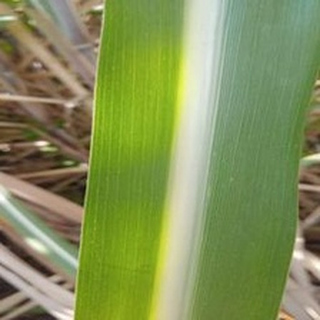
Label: healthy_sugarcane